Manor of Otterton

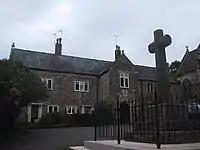
Remains of Otterton Priory, used as the residence of the Duke family, whose arms are sculpted in stone on the porch above the door

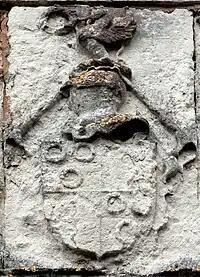
Arms of Duke family sculpted on porch of Otterton Priory. The arms of Duke ("Per fesse argent and azure, three chaplets counterchanged") occupy the 1st & 4th quarters, but the arms in the 2nd & 3rd quarters are now worn away by age. They are said to be the arms of William Duke (mayor of Exeter in 1460) quartered with those of Poer ("Per pale wavy azure and or"), the family of his wife Cecily Poer, daughter and heiress of Roger Poer of Powershayes. The crest of Duke on the helm above is "A demi-griffin salient argent, holding in its dexter claw a chaplet azure". These arms can be seen more clearly on the two 17th century monumental brasses now on the west wall of Otterton parish church

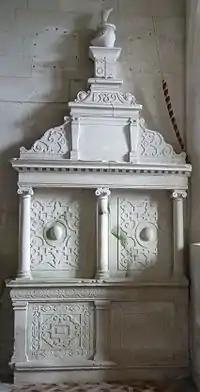
1589 strapwork monument in Otterton Church to Richard Duke (1567–1641) and his wife Margaret Bassett. On top are the arms of Duke impaling Bassett, with the Duke crest above, mutilated

Following the Dissolution of the Monasteries the manor with the advowson, formerly the property of Otterton Priory, was purchased on 5 February 1540 from the crown (whose agent for such ex-monastic land sales was the Court of Augmentations) by Richard Duke (c. 1515–1572), Clerk of the Court of Augmentations, MP for Weymouth in 1545 and for Dartmouth in 1547 and Sheriff of Devon in 1563–64. His position thus gave him an advantage in bidding for ex-monastic lands. The purchase comprised a large part of the country surrounding the estuary and lower course of the River Otter. He made Otterton Priory his home and it continued as the principal residence of the Duke family, which held the estate until 1786 when it was sold to Denys Rolle (1725–1797) of Bicton, thus making him eventually the largest landowner in Devon. The estate remains largely intact as the core landholding of Baron Clinton's 55,000-acre Devon estate, whose family was the heir of the Rolles. The catalogue entry of the record of the grant in the Patent Rolls is summarised as follows: